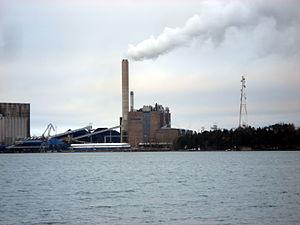
Turun Seudun Energiantuotanto Oy, jusqu'en avril 2013 Turun Seudun Maakaasu ja Energiantuotanto Oy, est un producteur d'énergie opérant dans la région de Turku en Finlande fondé en décembre 2001.